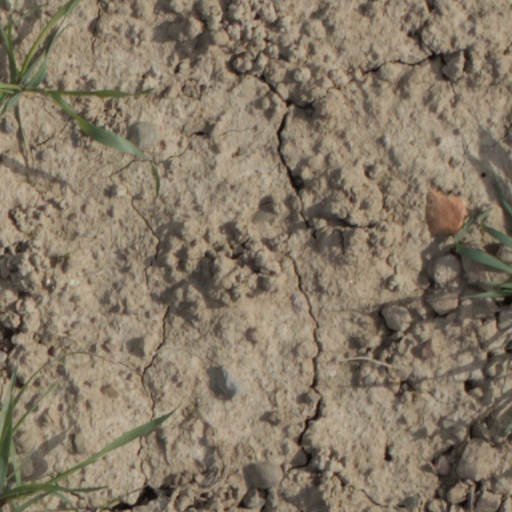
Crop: wheat